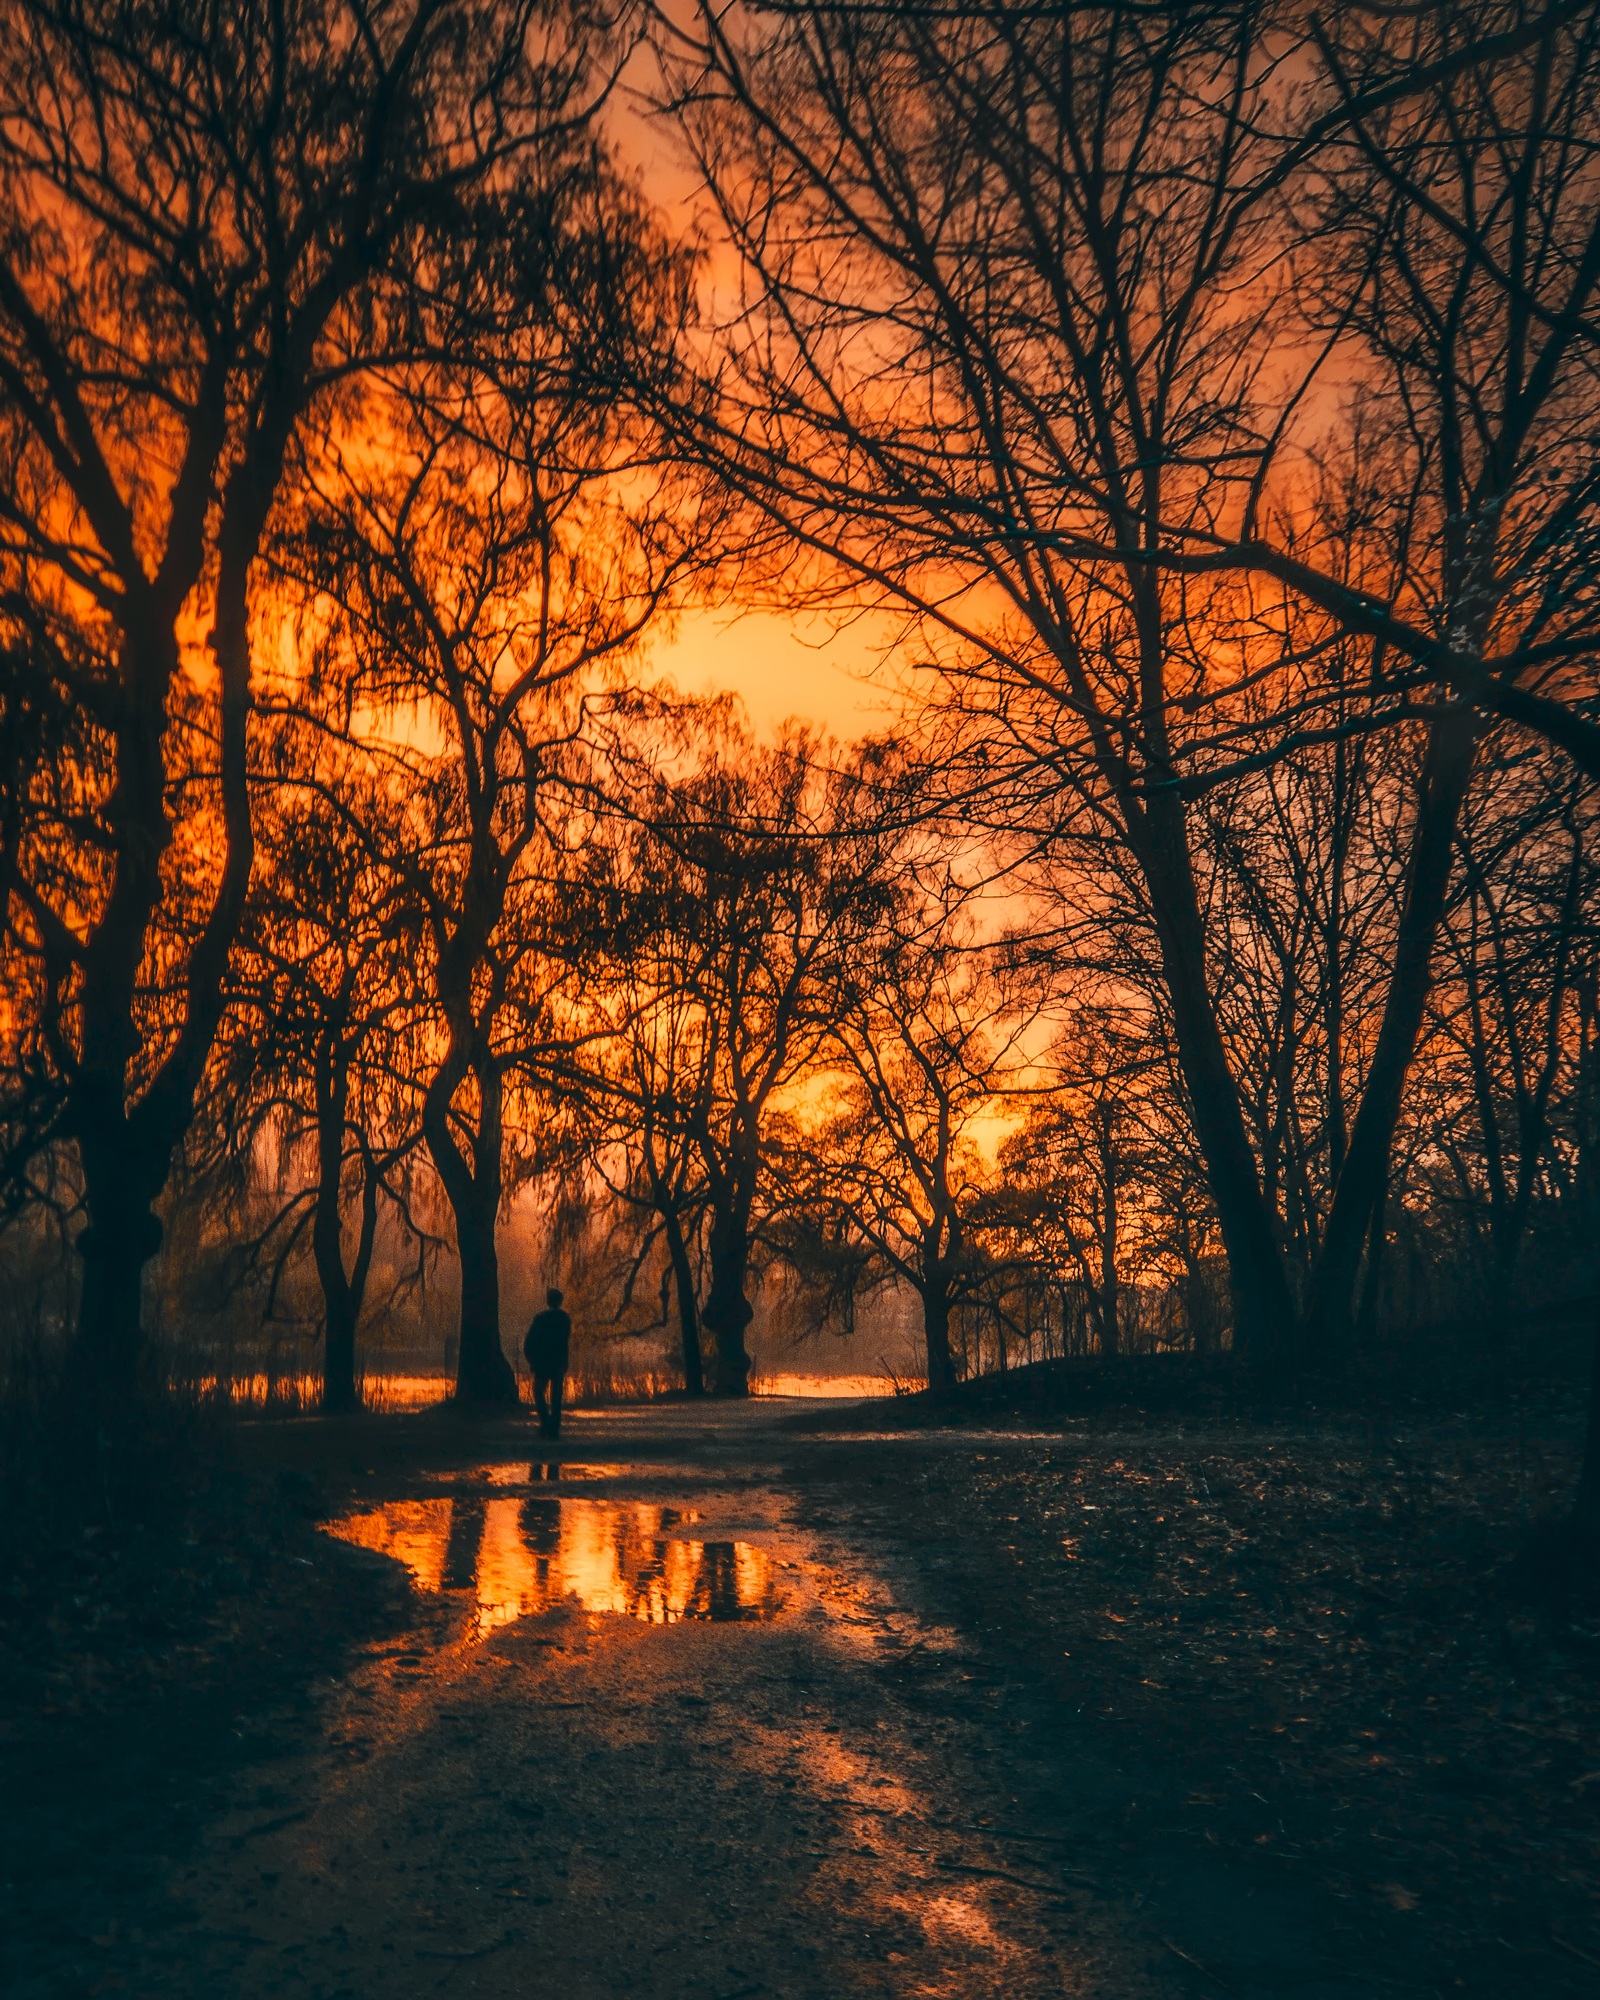
landscape, tree, water, nature, forest, branch, sky, sunrise, sunset, mist, sunlight, morning, leaf, dawn, country, dusk, evening, rural, reflection, scenic, autumn, darkness, season, trees, outdoors, woods, hdr, clouds, figure, canada, reflections, beautiful, silhouettes, atmospheric phenomenon, woody plant